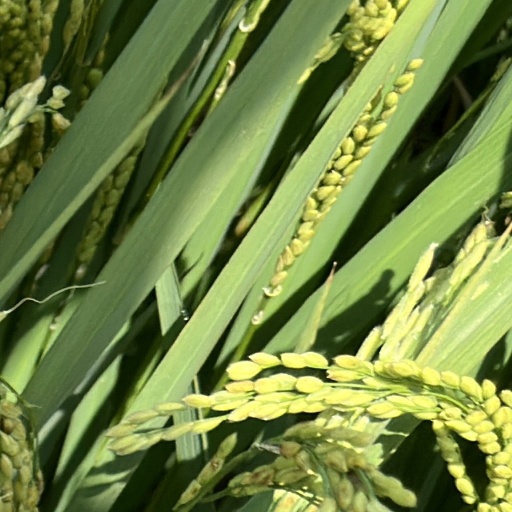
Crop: rice